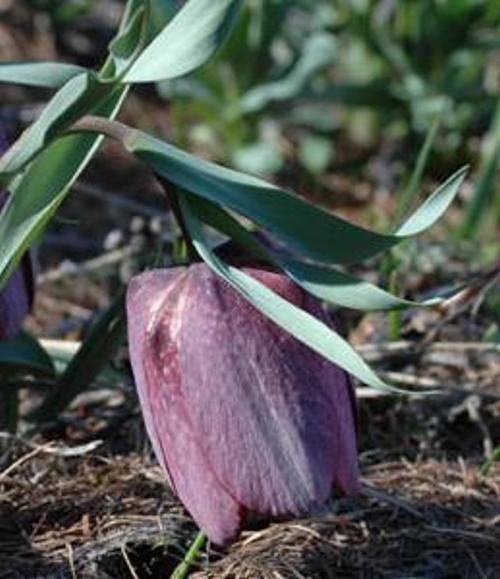
Label: fritillary